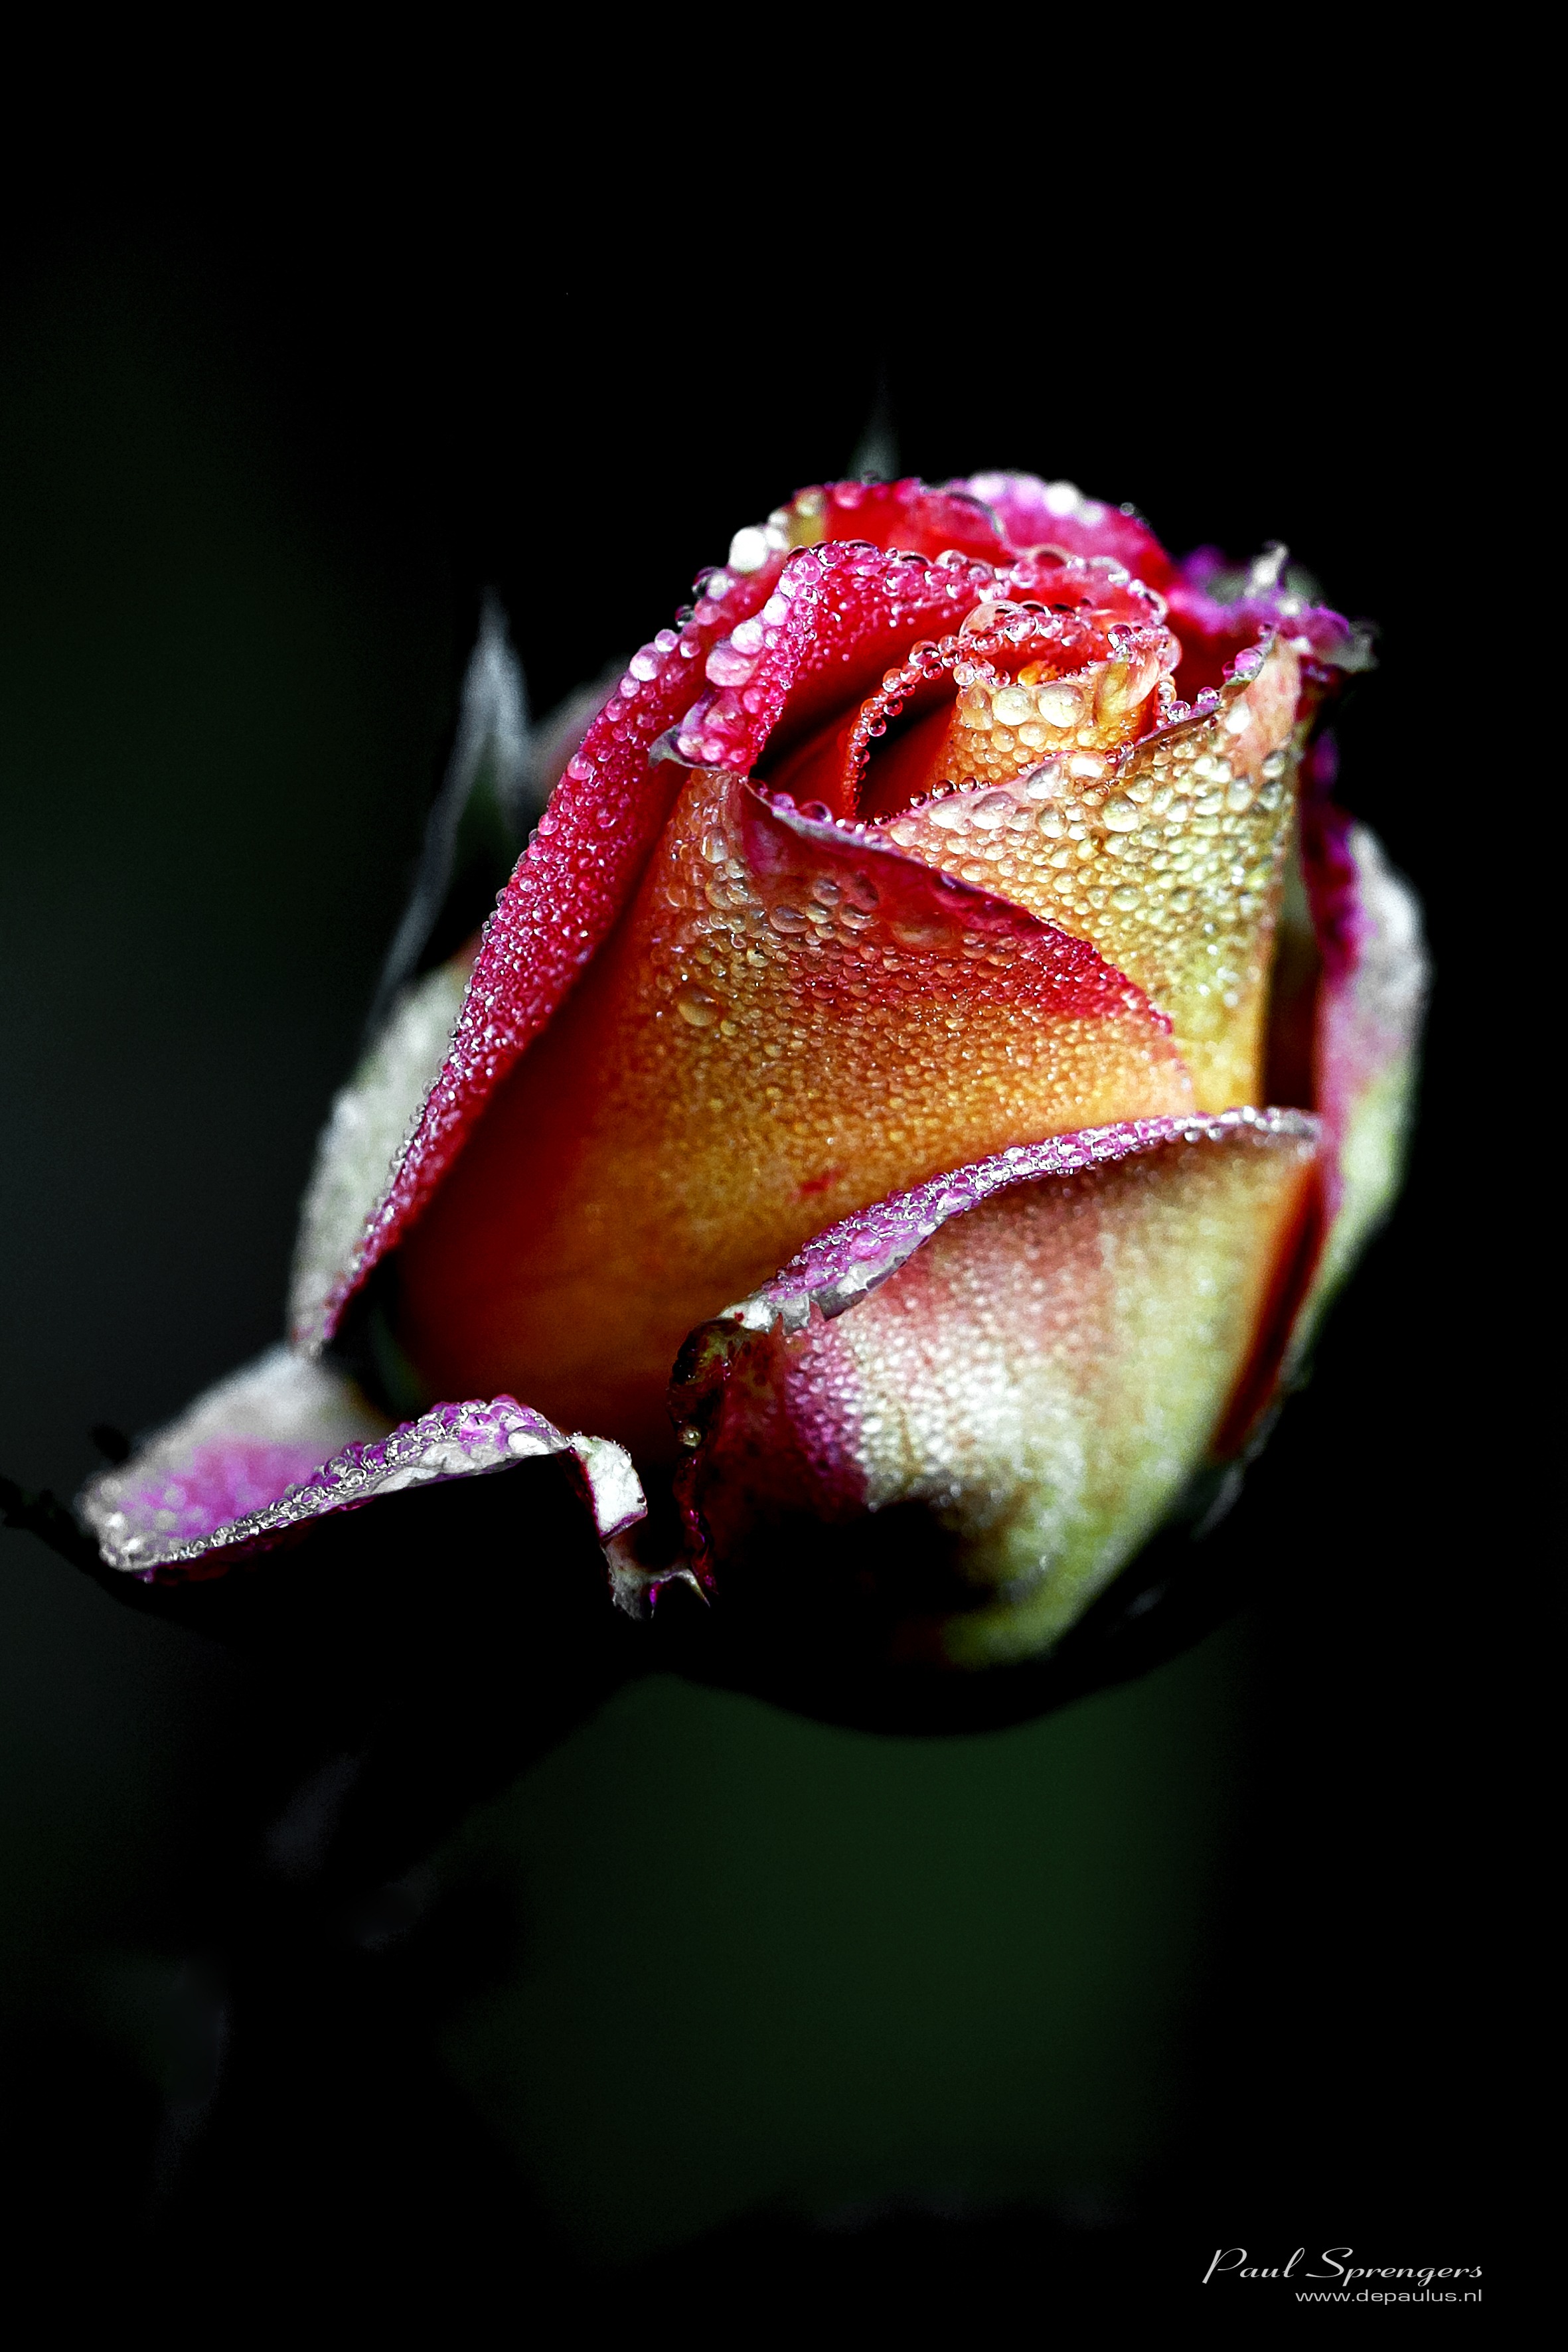
plant, photography, leaf, flower, petal, rose, red, pink, flora, red rose, close up, bud, macro photography, flowering plant, garden roses, rose family, plant stem, land plant, rose order